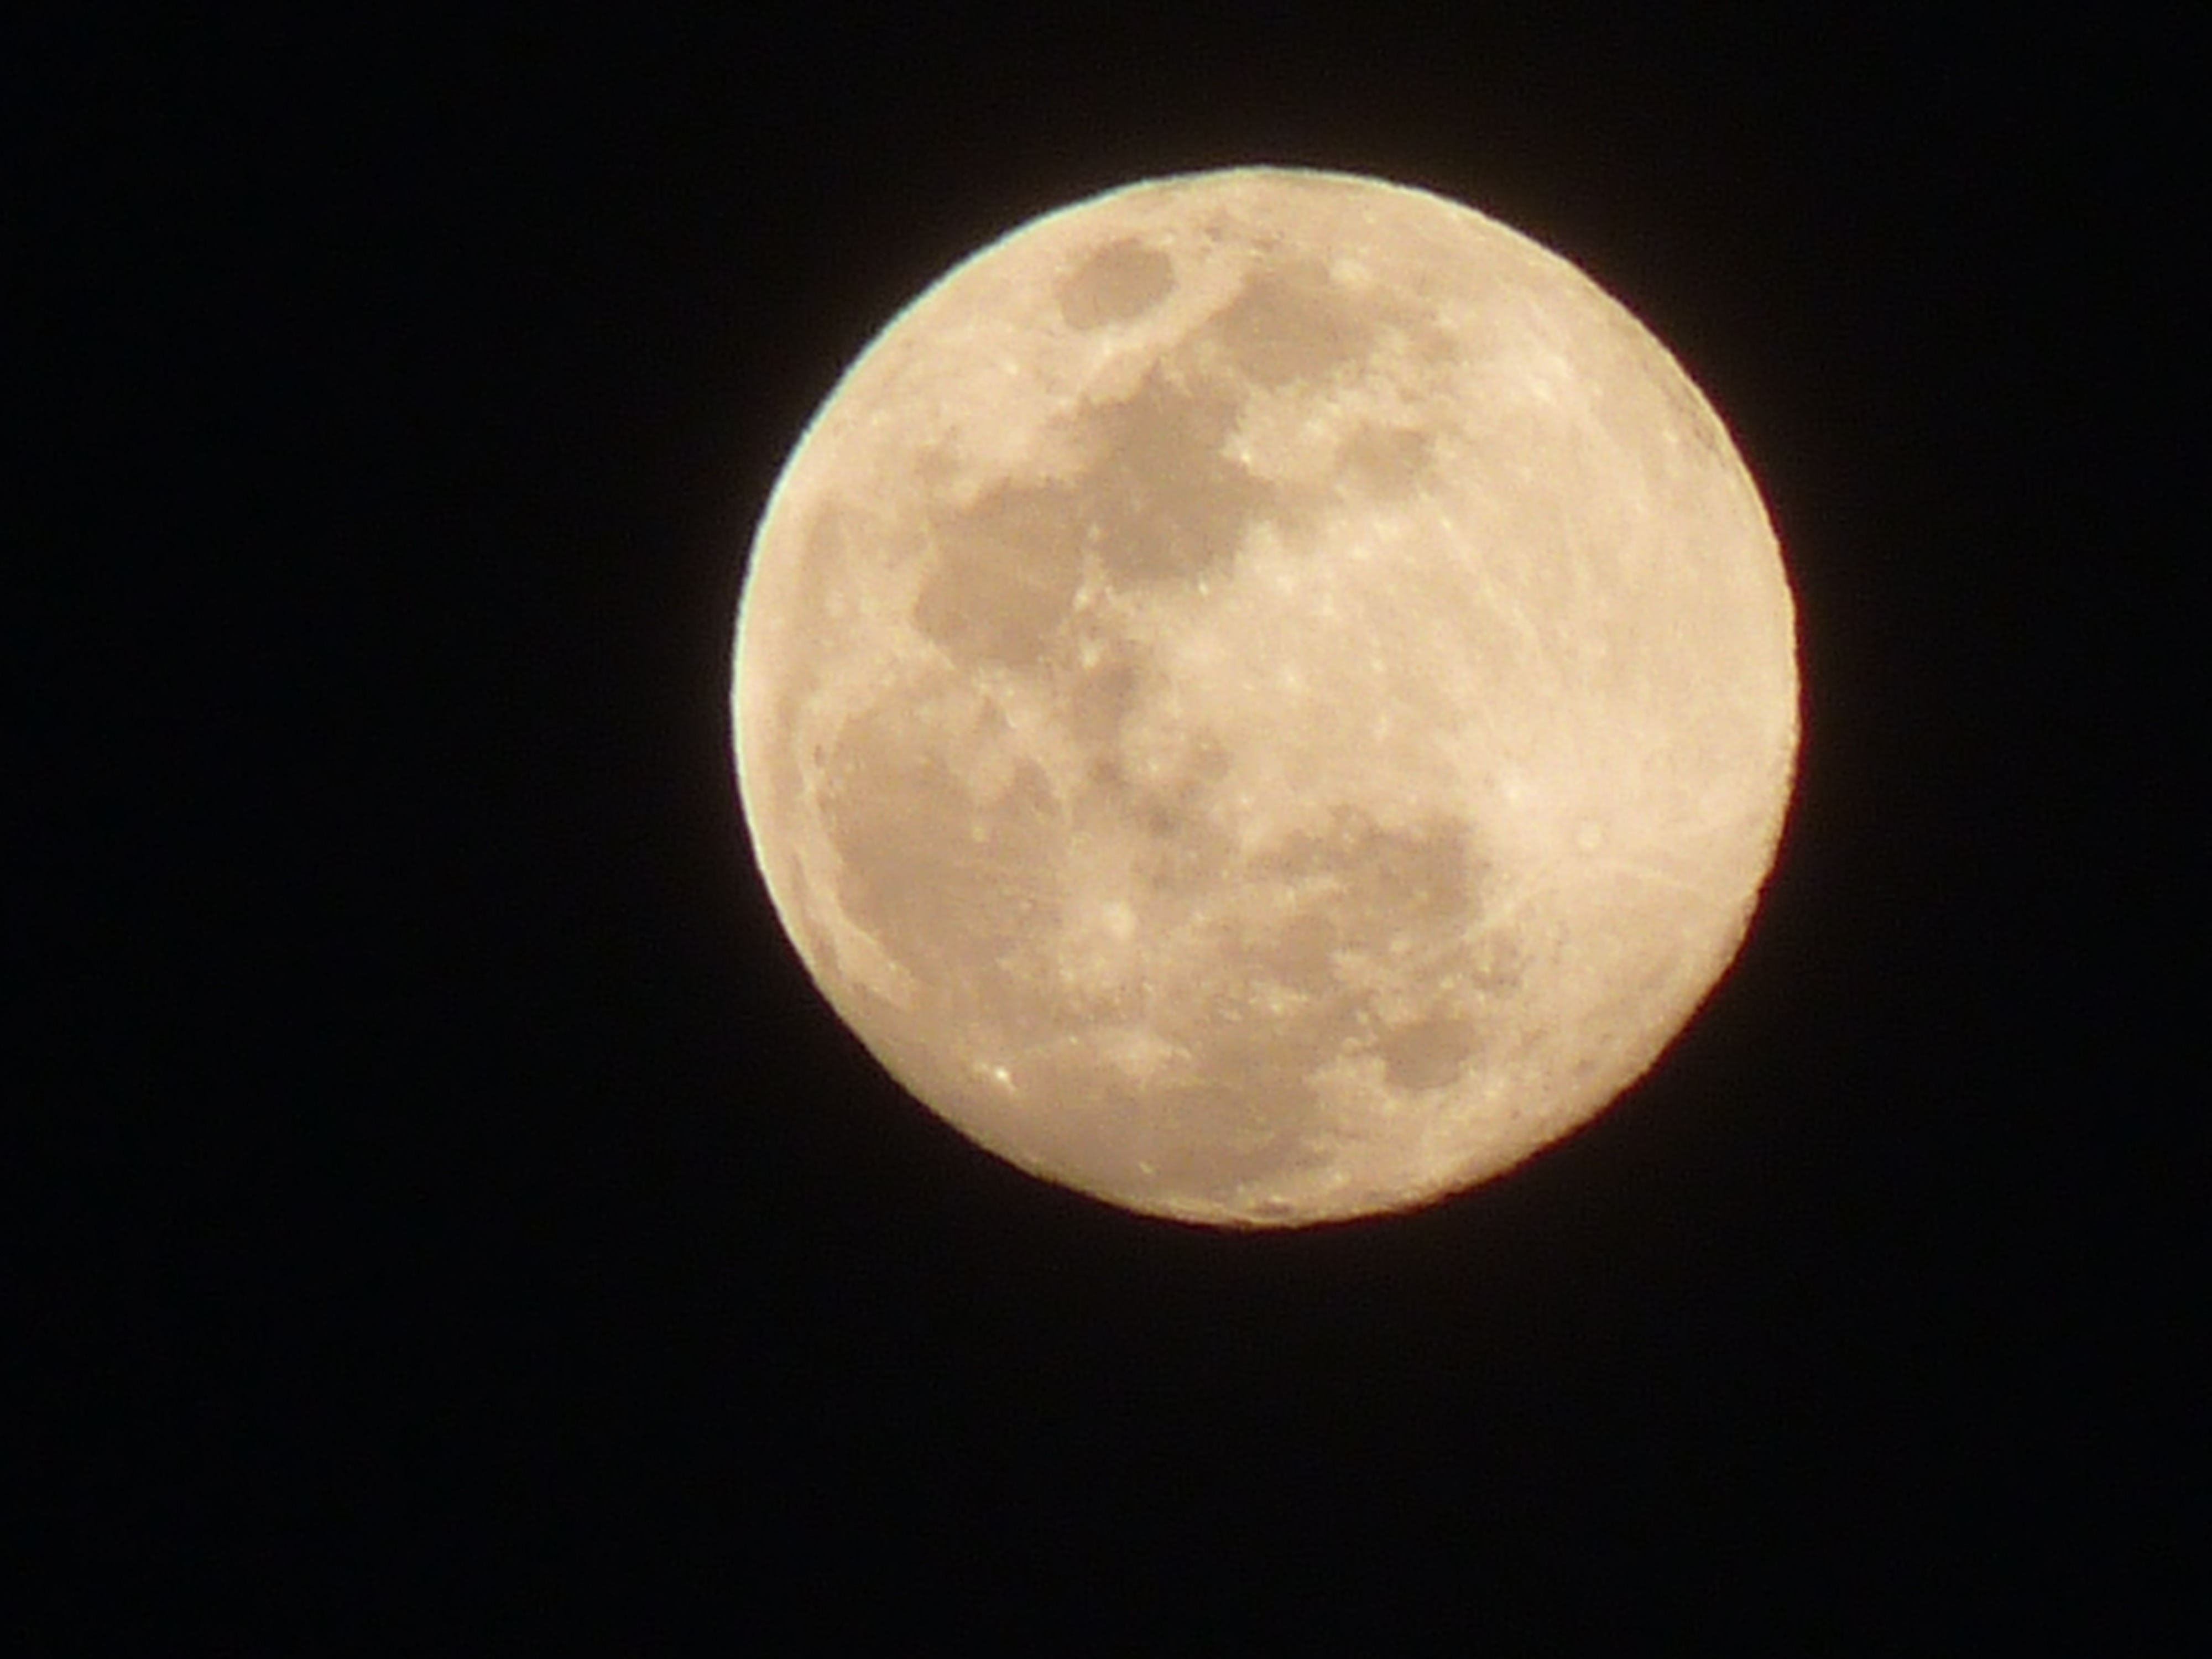
sky, night, atmosphere, space, moon, full moon, circle, astronomy, earth companion, astronomical object, celestial event